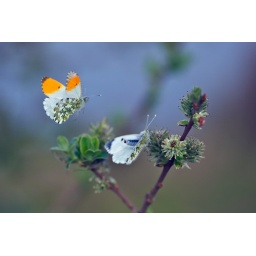
Mating sequence 1: male in flight, female settled